Hannu Lepistö

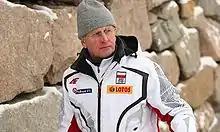
Hannu Lepistö in 2011 in Oslo

Hannu Lepistö (sometimes spelled Hannu Lepistoe; born 17 May 1946) is a Finnish former ski jumping coach.